San Carlo, San Gemini

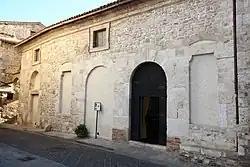
Facade

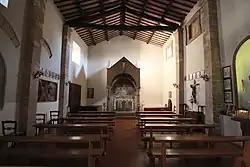
Interior

San Carlo is a Renaissance-style, church located facing the Piazza Palazzo Vecchio in San Gemini, Province of Terni, region of Umbria, Italy.